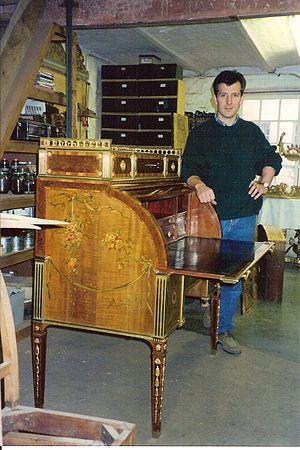
Denis Bruyère, né en 1957, est un ébéniste créateur et sculpteur ornemaniste belge.